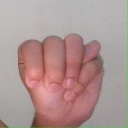
अक्षर: म